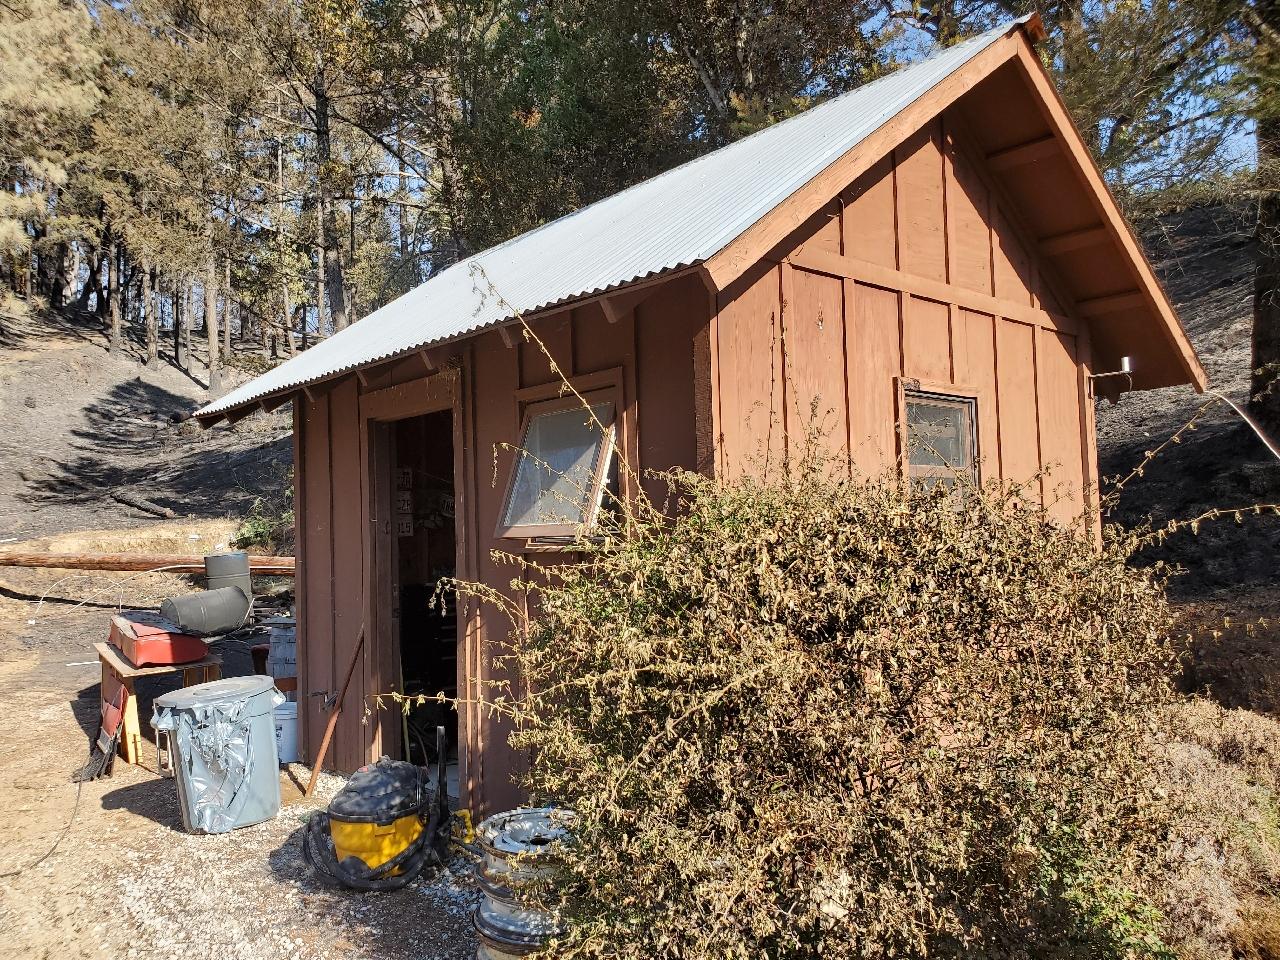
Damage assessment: no_damage